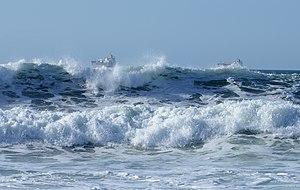
Porto Covo est l'une des deux « paroisses civiles » de la municipalité de Sines. Elle se trouve sur la côte ouest du Portugal, à environ 170 km de Lisbonne, et est bien connue pour ses plages. Le nom Porto Covo signifie probablement « Port des covos », un covo étant une sorte de nasse pour capturer homards et crabes.